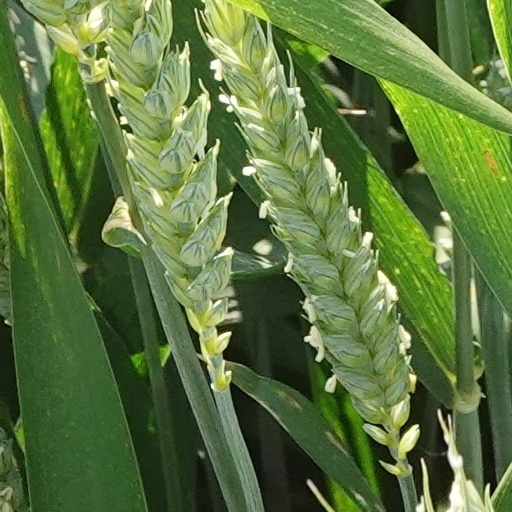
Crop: wheat